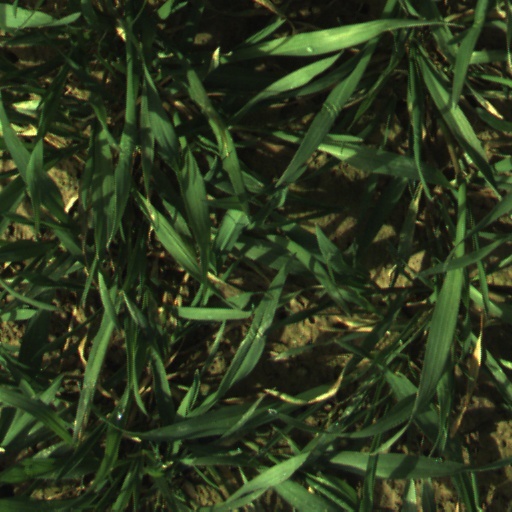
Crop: wheat